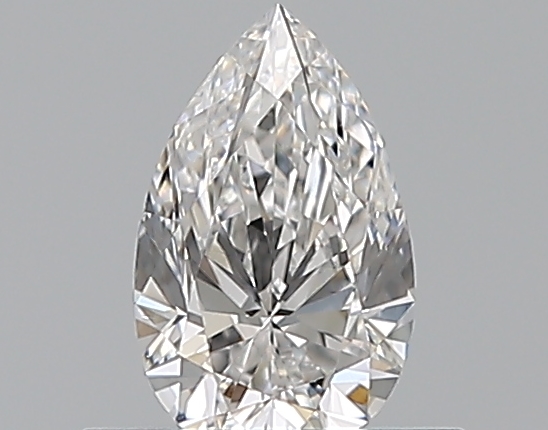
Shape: pear
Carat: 0.5
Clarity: VS2
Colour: E
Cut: EX
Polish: EX
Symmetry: VG
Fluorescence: F
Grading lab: GIA
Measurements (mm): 6.88 x 4.27 x 2.73